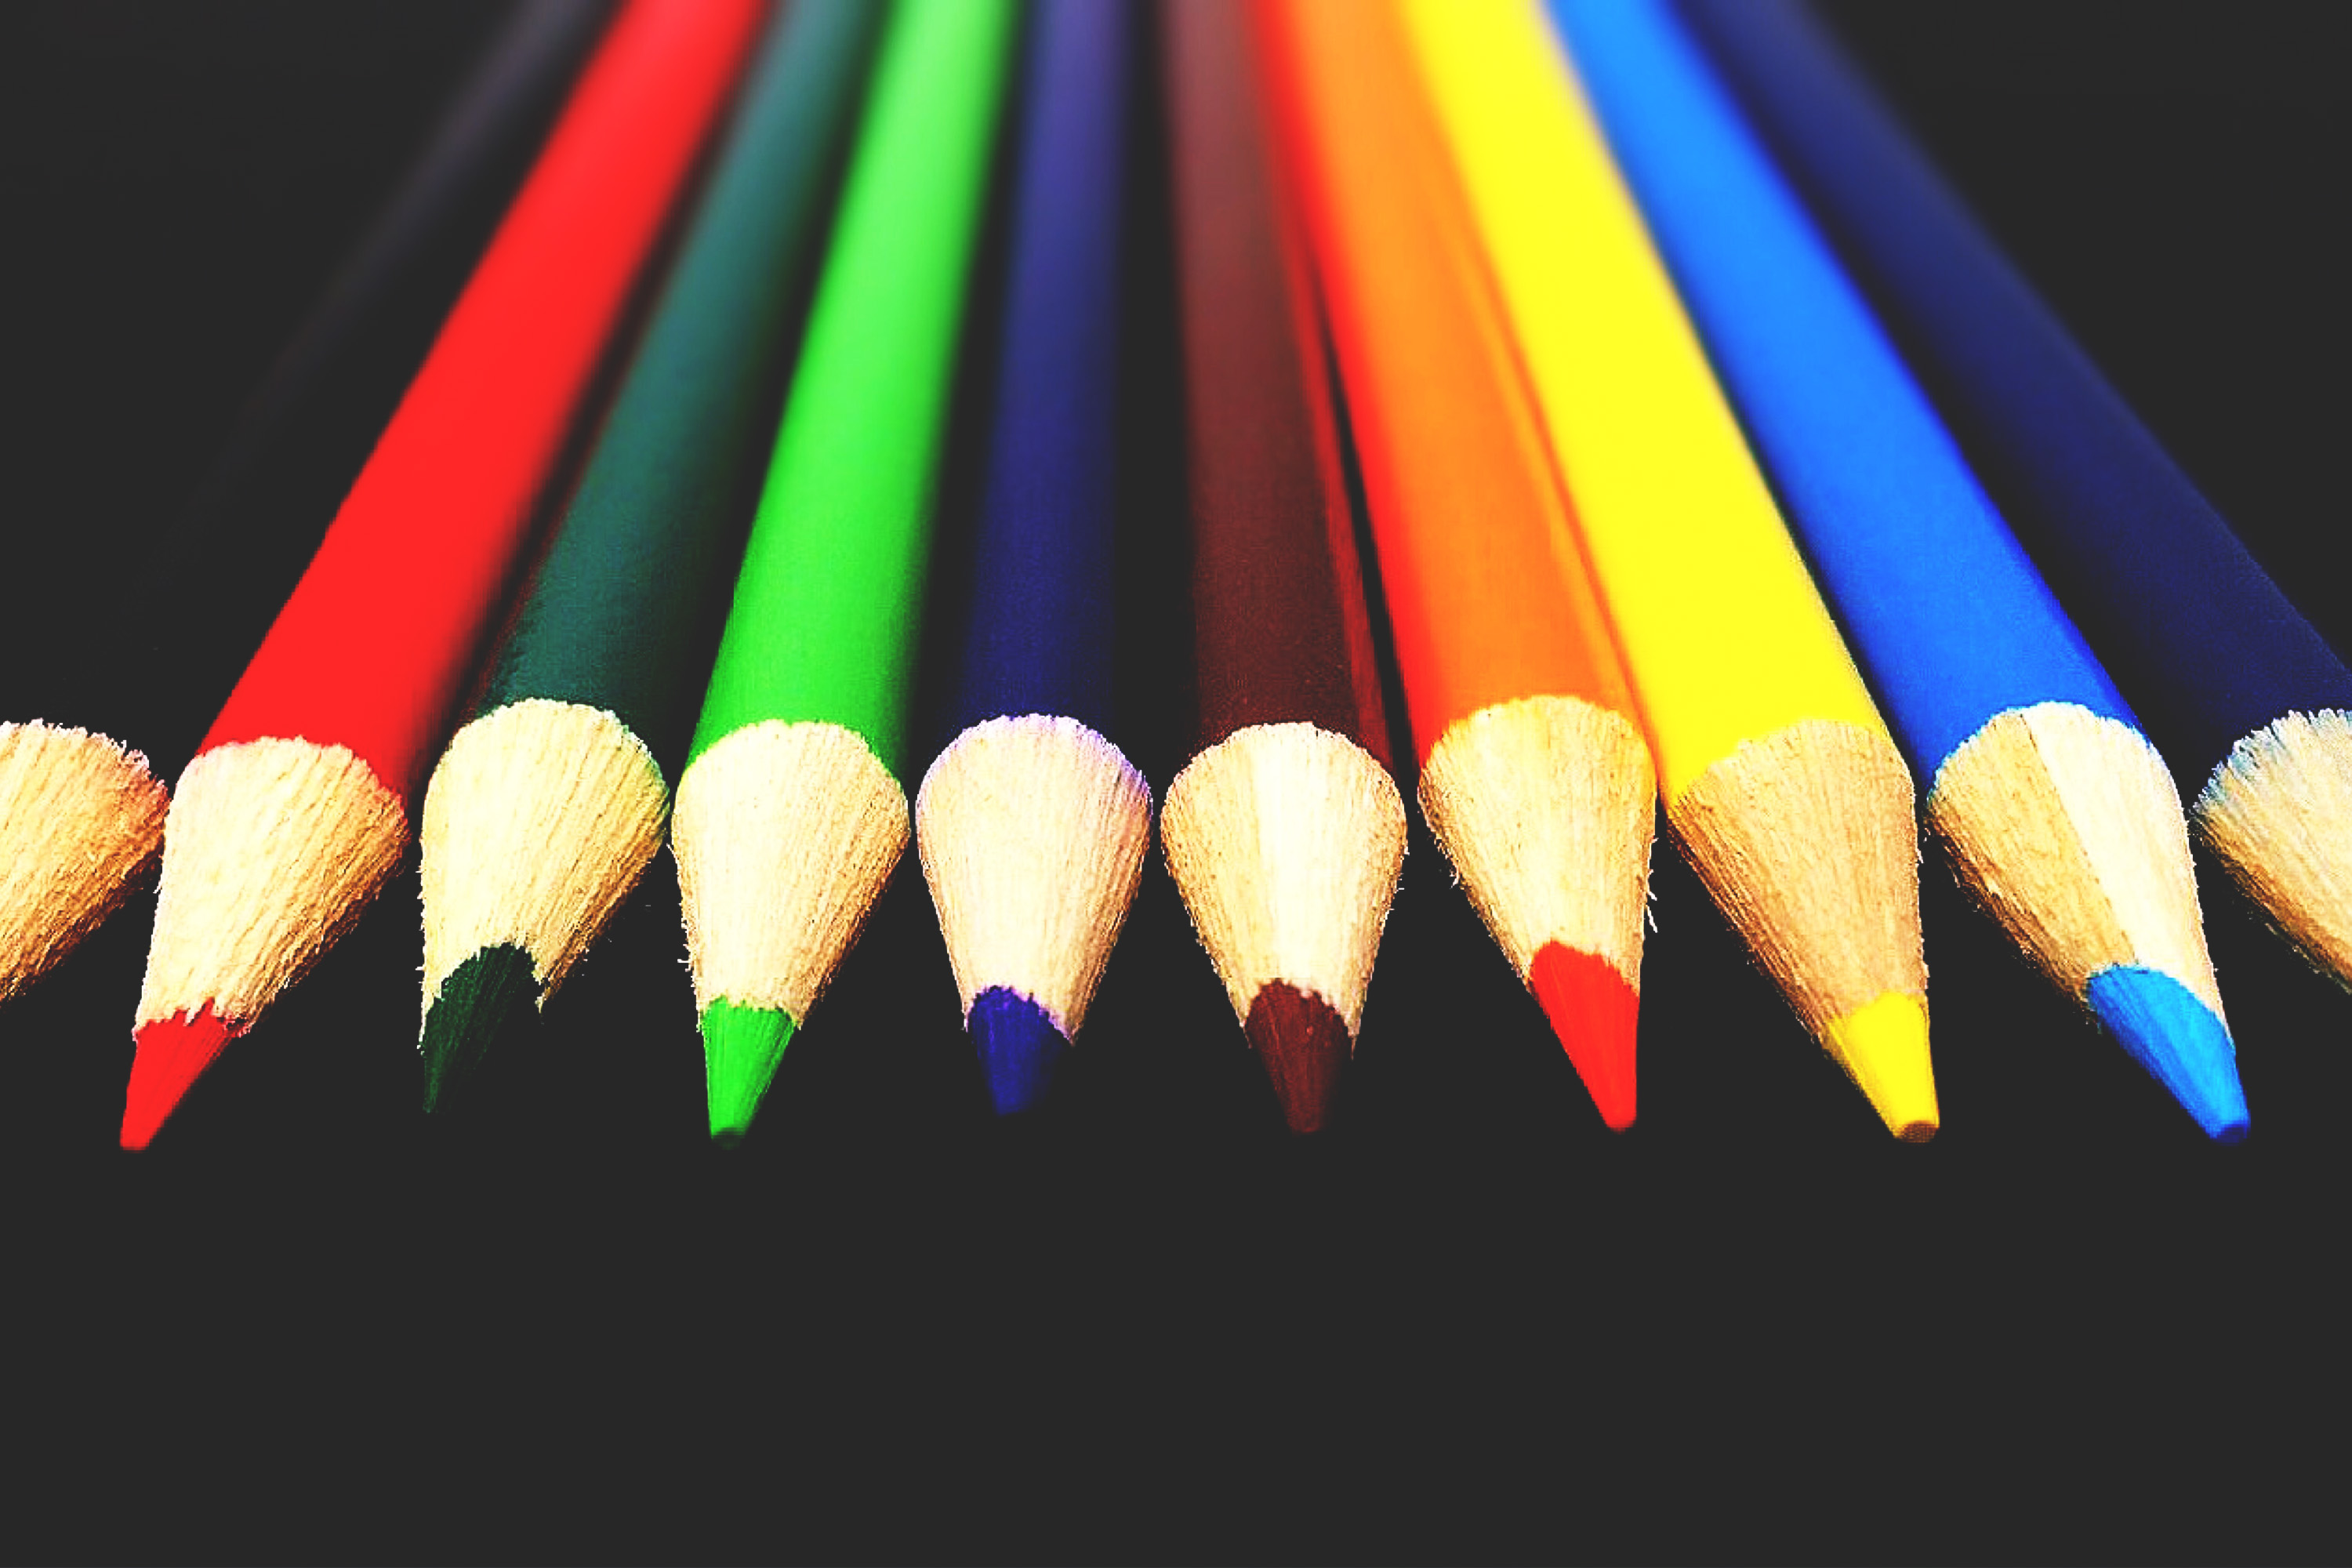
pencil, office supplies, Colorfulness, writing implement, cone